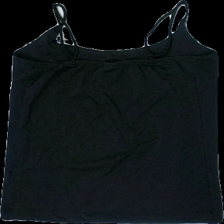
View: back
Type: Tank top
Category: Ladies
Brand: Gina Tricot
Colors: Black
Material: 100% polyester
Cut: Cropped
Size: S
Season: Summer
Damage: Several pulled threads
Price range: <50
Recommended usage: Export